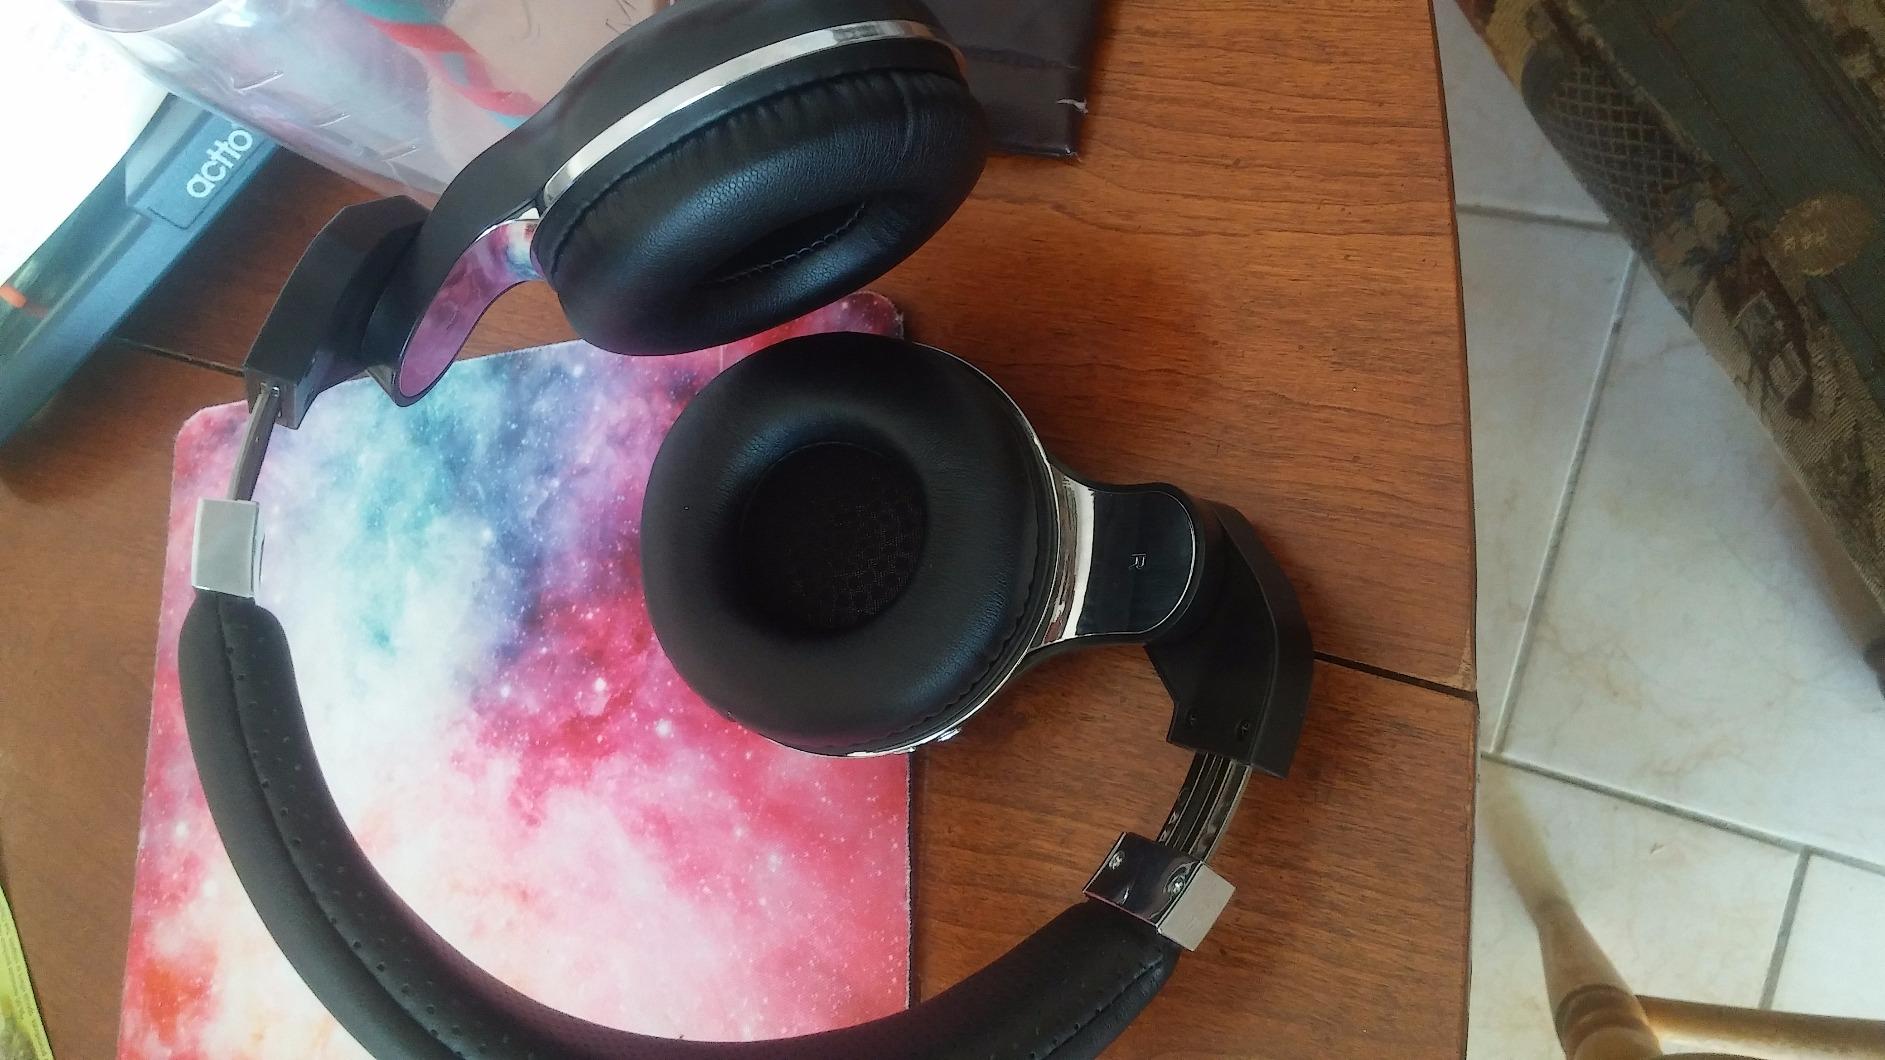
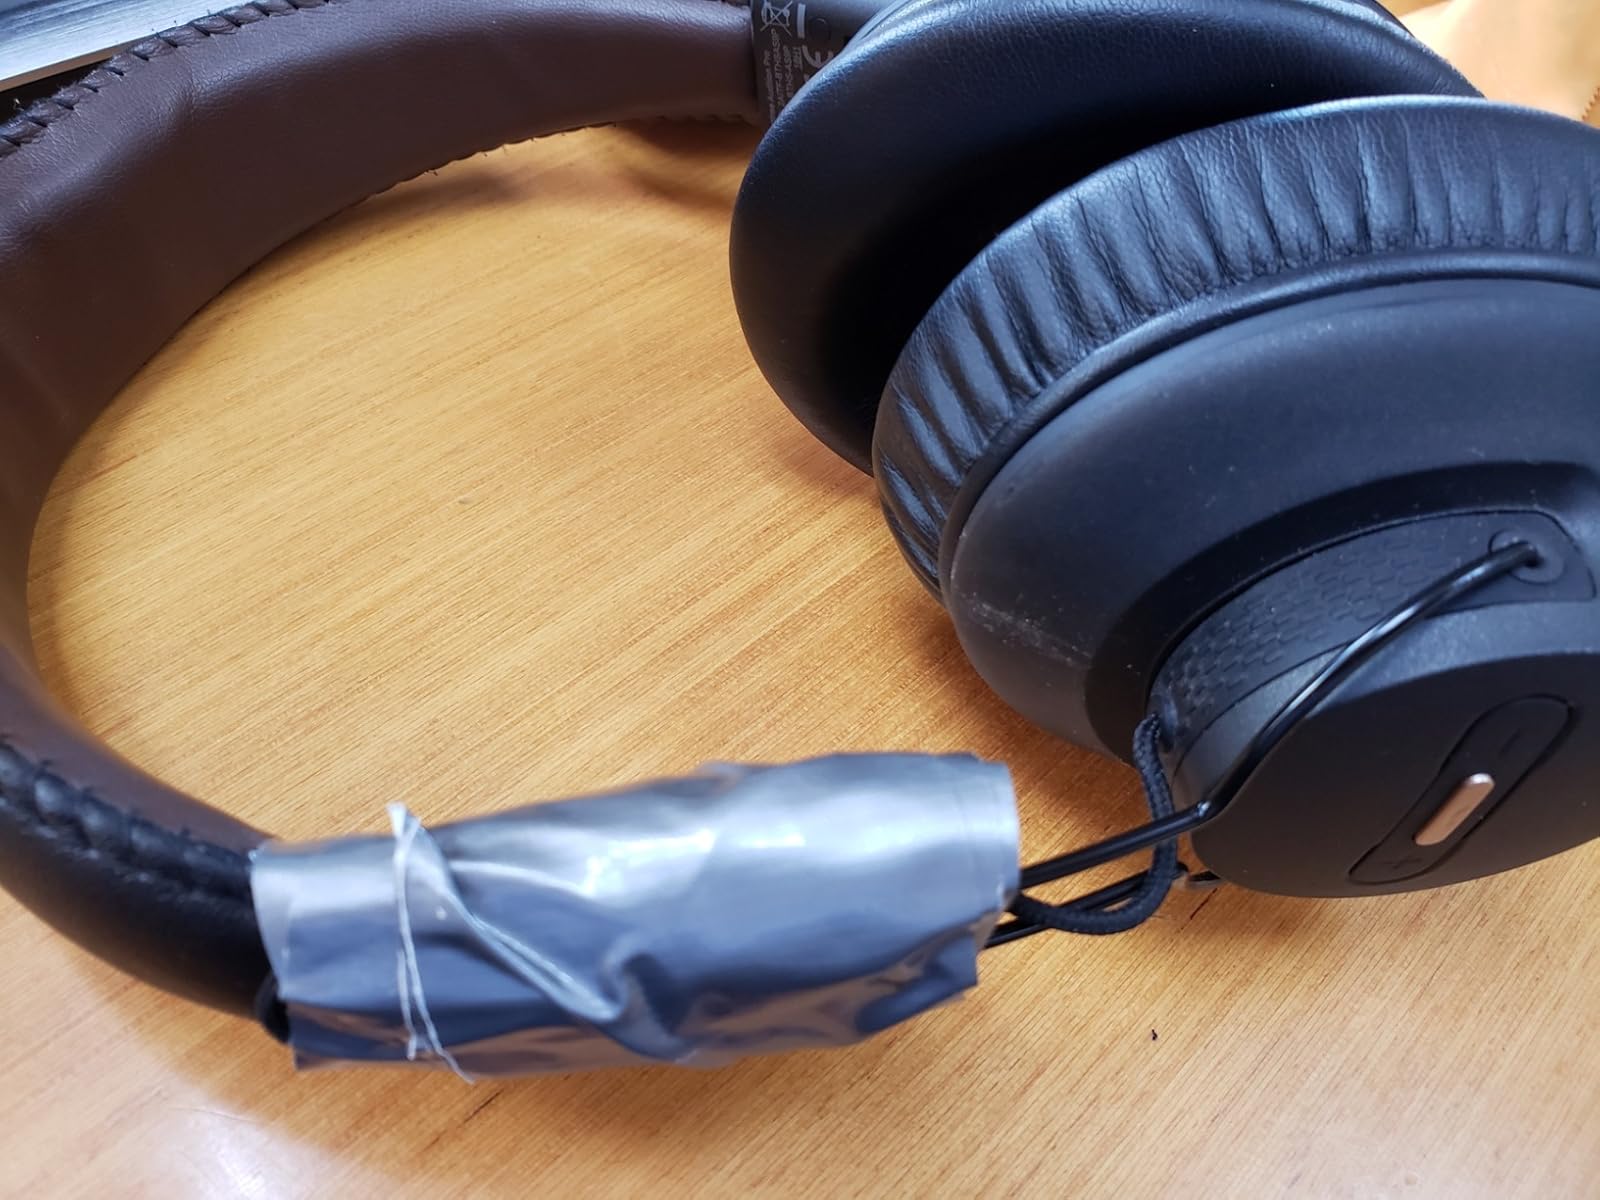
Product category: headphones
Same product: no